Wei-Chung Wang

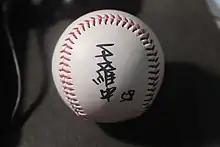
Wei-Chung Wang's signature

Wang signed as an international free agent with the Pittsburgh Pirates in 2011. When the Pirates discovered that Wang required Tommy John surgery, they voided the contract, and signed Wang to a new contract.